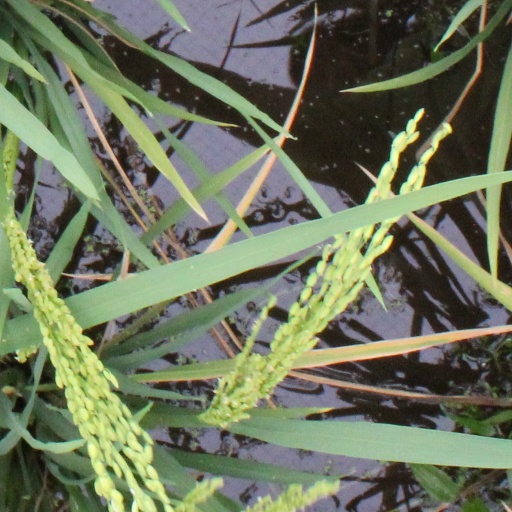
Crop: rice